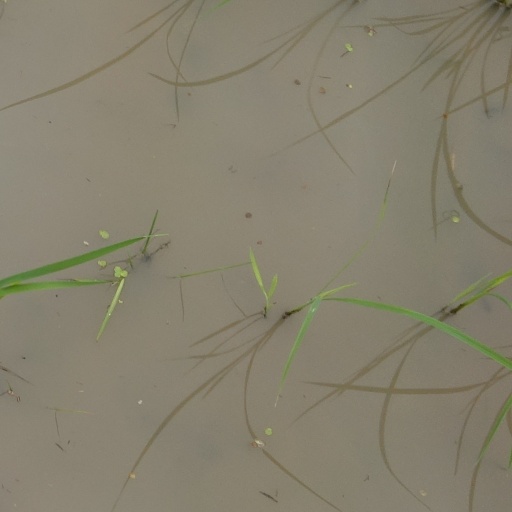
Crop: rice